Daniel Tupou

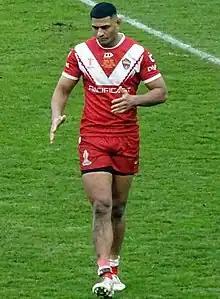
Tupou playing for Tonga at the 2021 RLWC

In Round 24, Tupou made his NRL debut for the Sydney Roosters against the Canberra Raiders in the Roosters 24–20 loss at Canberra Stadium. In just his second game, Tupou scored 3 tries against the Wests Tigers in the Roosters 44–20 win at the SFS. Tupou played in three matches and scored three tries for the Sydney Roosters in his debut year. On 12 September, Tupou was named at wing in the NSW Cup Team of the Year. On 30 September, he played for the Newtown Jets in their New South Wales Cup 22–16 Grand Final win over the Balmain Ryde-Eastwood Tigers.